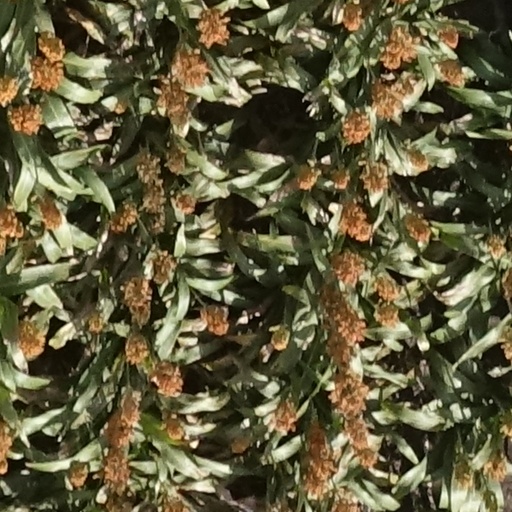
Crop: sorghum